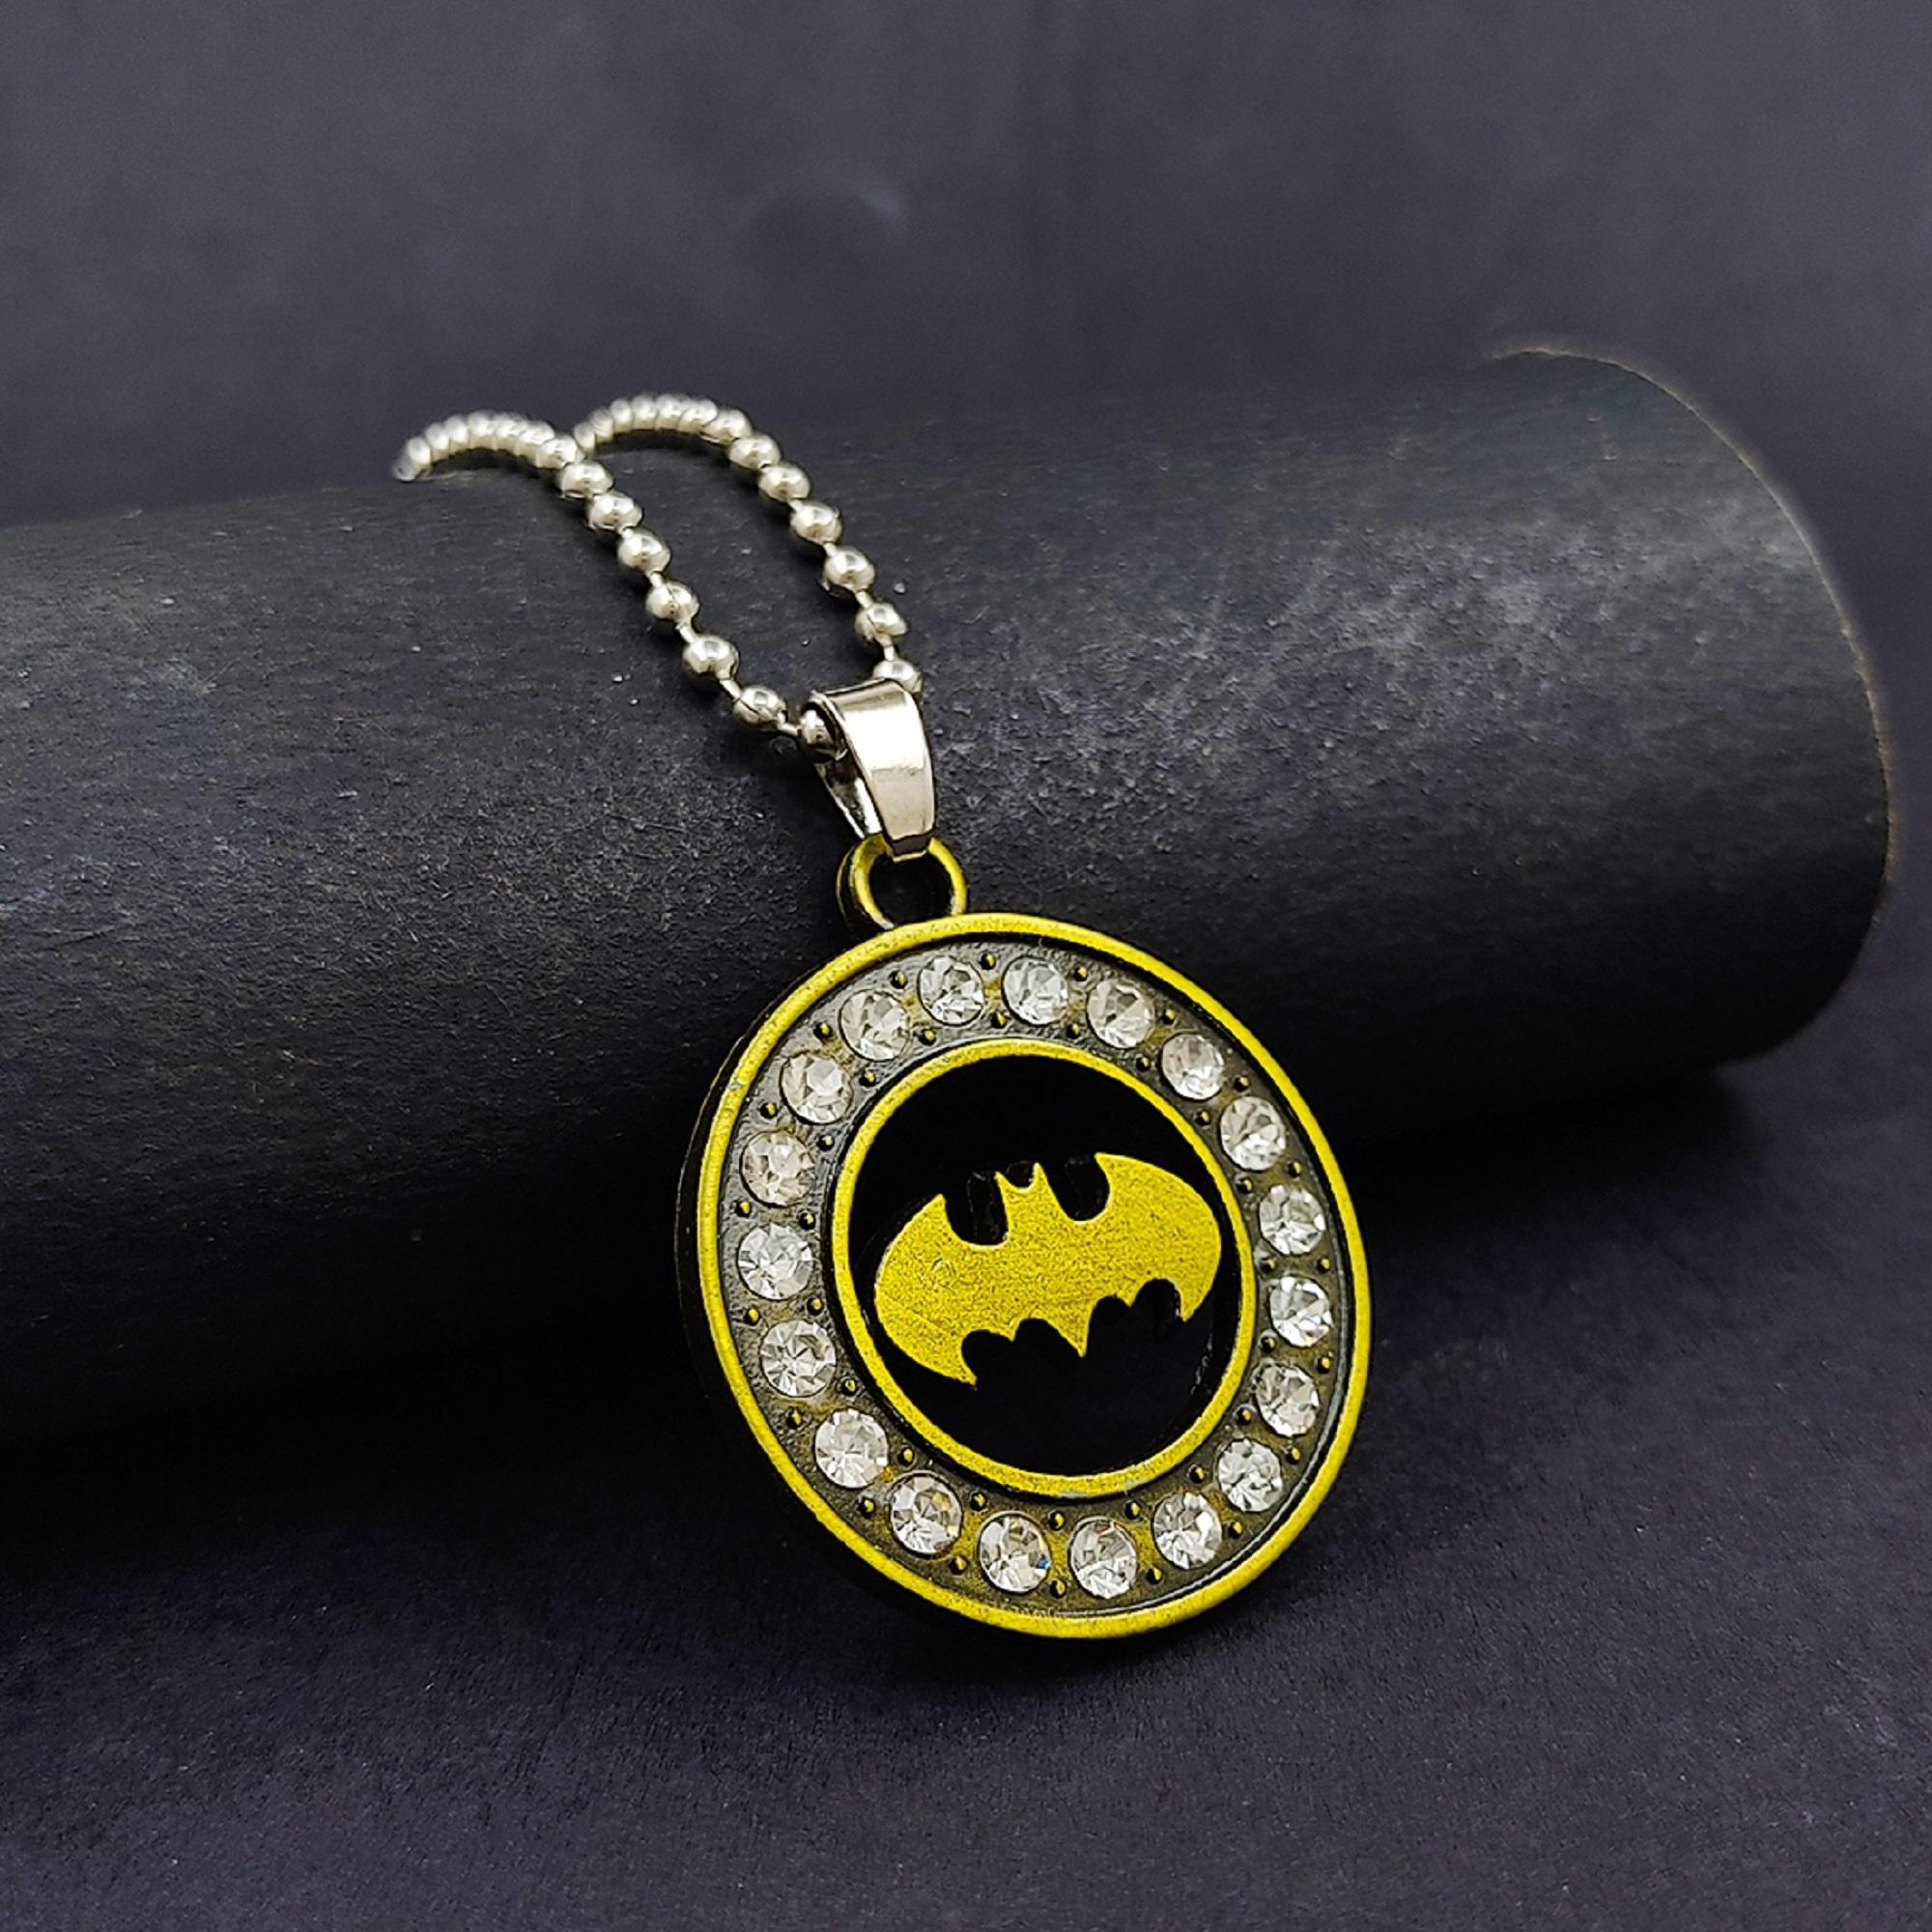
GiftNest Silver Stainless Steel Pendant
Type: Necklaces & Pendants
Brand: GIFT NEST
Price: Rs. 259
 GIFT NEST The layered design adds depth and dimension to the necklace, creating an elegant and fashionable accessory that can enhance both formal and casual outfits.This pearl necklace is a versatile piece that can be worn on special occasions, such as weddings, parties, or formal events.
Features: Plating - Gold Plated,Base Metal - Brass,Type - Pendant,Sizes - Free Size